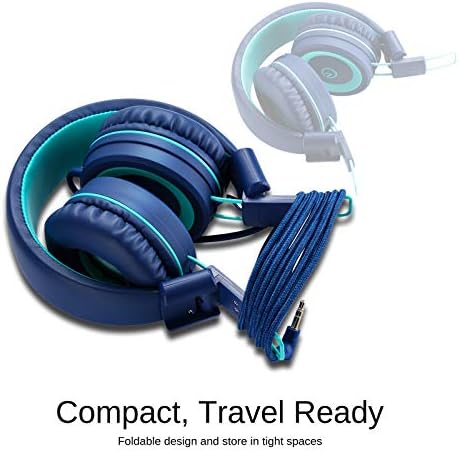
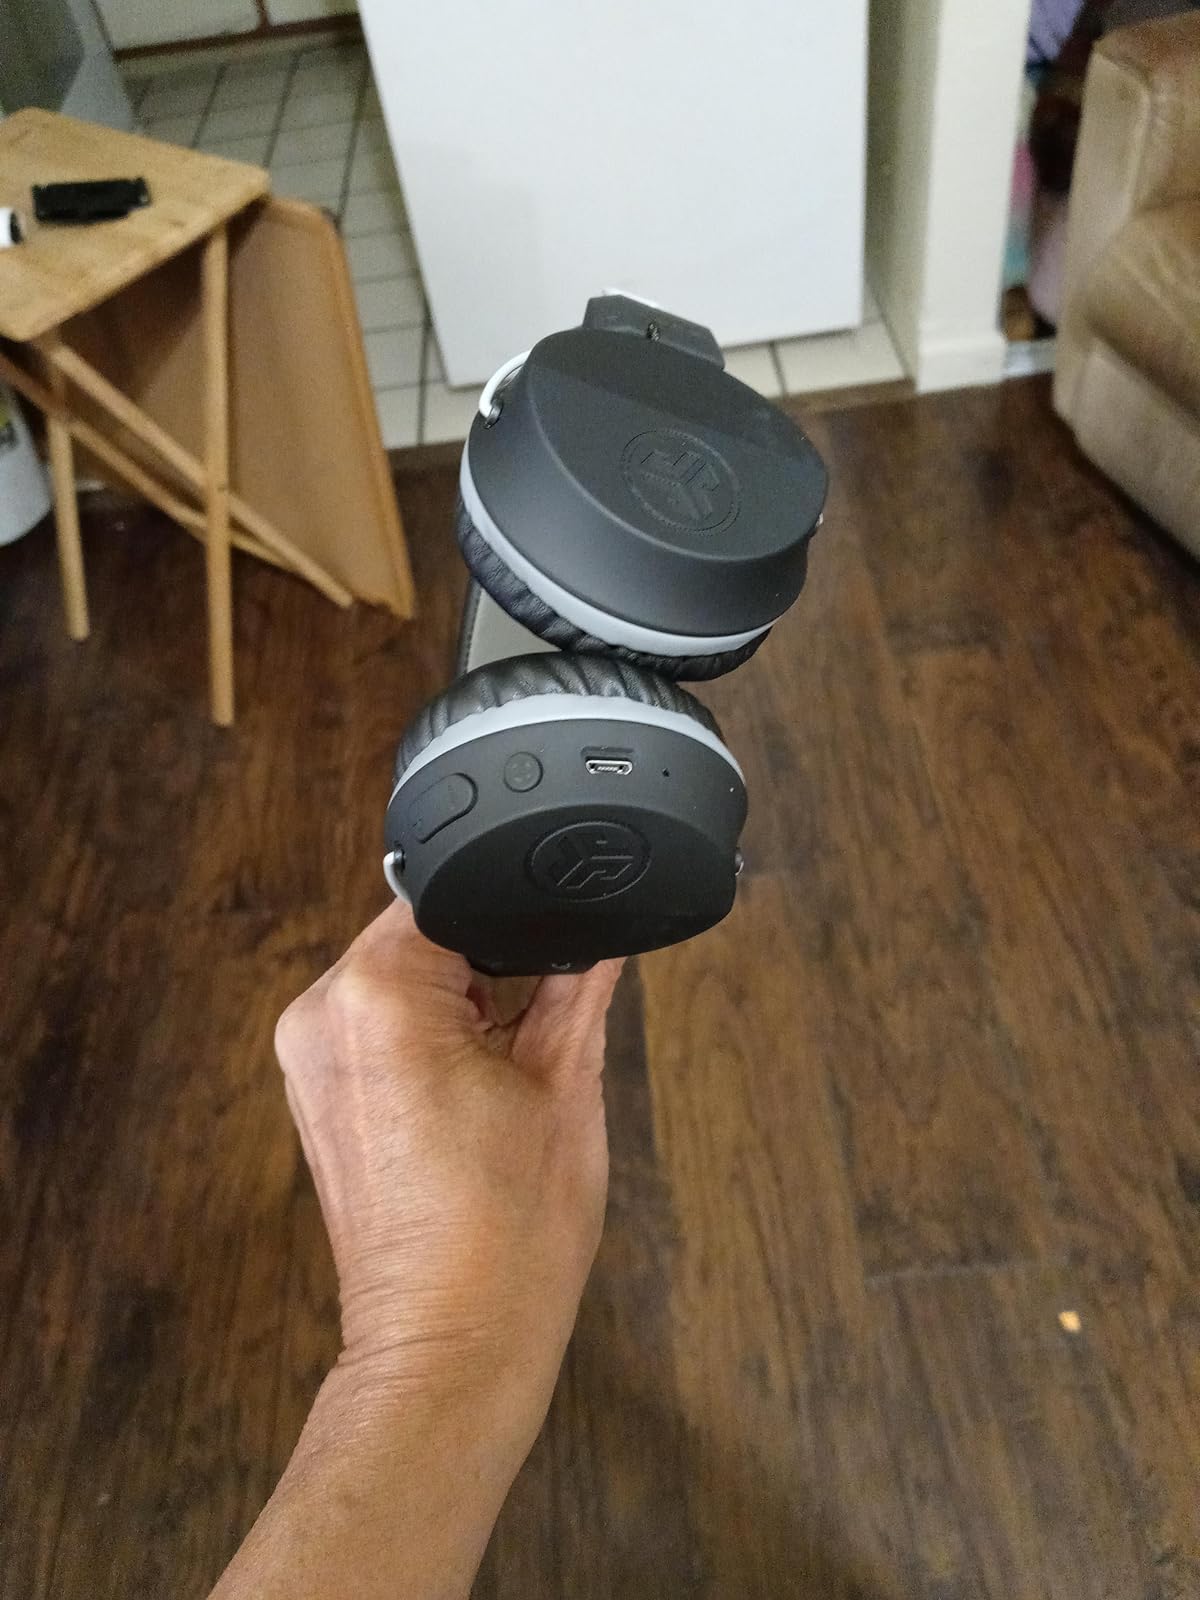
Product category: headphones
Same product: no